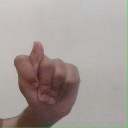
अक्षर: ट